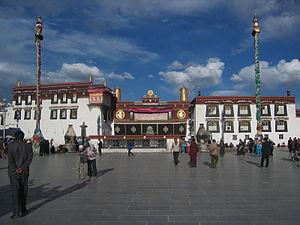
L'histoire du Tibet, zone géographique des confins et des cimes enneigées, charnière stratégique entre le monde chinois et le monde indien, est une histoire mouvementée, entrecoupée de longues périodes d'isolement.
L'empire du Tibet remonte au VIIᵉ siècle. Une monarchie d’une certaine importance émerge alors sur le territoire du plateau du Tibet, marquant sa naissance comme entité politique unifiée. Des conquêtes successives, initiées par Songtsen Gampo en 627 en feront un Empire dont l’apogée sera entre 780 et 790 et qui se terminera en 877, avec la fin de la dynastie Yarlung.
Le temple ou monastère du Jokhang, signifiant « maison du Jowo » en référence à la célèbre statue qu'il abrite, aussi appelé Tsuklakang, est le premier temple bouddhiste construit au Tibet. Cœur spirituel de Lhassa et lieu de pèlerinage depuis des siècles, il est situé dans le quartier du Barkhor.
Lhassa, ou Rasa dans la période pré-bouddhique, est une ville-préfecture, capitale du Tibet, région autonome de la république populaire de Chine depuis 1965.
Le Barkhor est un secteur de rues étroites et un carré public à proximité du temple du Jokhang à Lhassa, capitale de la région autonome du Tibet.